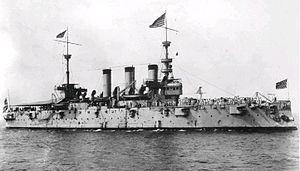
Le Flying Squadron était une escadre navale, spécifique et éphémère, de l’US Navy créée durant la guerre hispano-américaine et qui a opéré dans l'Atlantique, dans le golfe du Mexique et dans les Caraïbes. Son unique action a été durant la bataille de Santiago de Cuba en 1898.
La base navale de Subic Bay est une base située dans la baie de Subic à Olongapo, aux Philippines. La base navale de l'United States Navy était la plus grande installation militaire à l'étranger des forces armées des États-Unis après la base aérienne de Clark située à Ángeles. Jusqu'à sa fermeture, elle accueillait pour partie la Septième flotte des États-Unis. Après sa fermeture en 1992, elle est transformée par le gouvernement philippin en Subic Bay Freeport Zone. En 2015, celui-ci rouvre une base aéronavale sur le site pour ses forces armées.
Le quatrième USS New York (ACR-2) était un croiseur cuirassé de l'US Navy. Il fut construit sur les chantiers William Cramp and Sons de Philadelphie dans les années 1890.